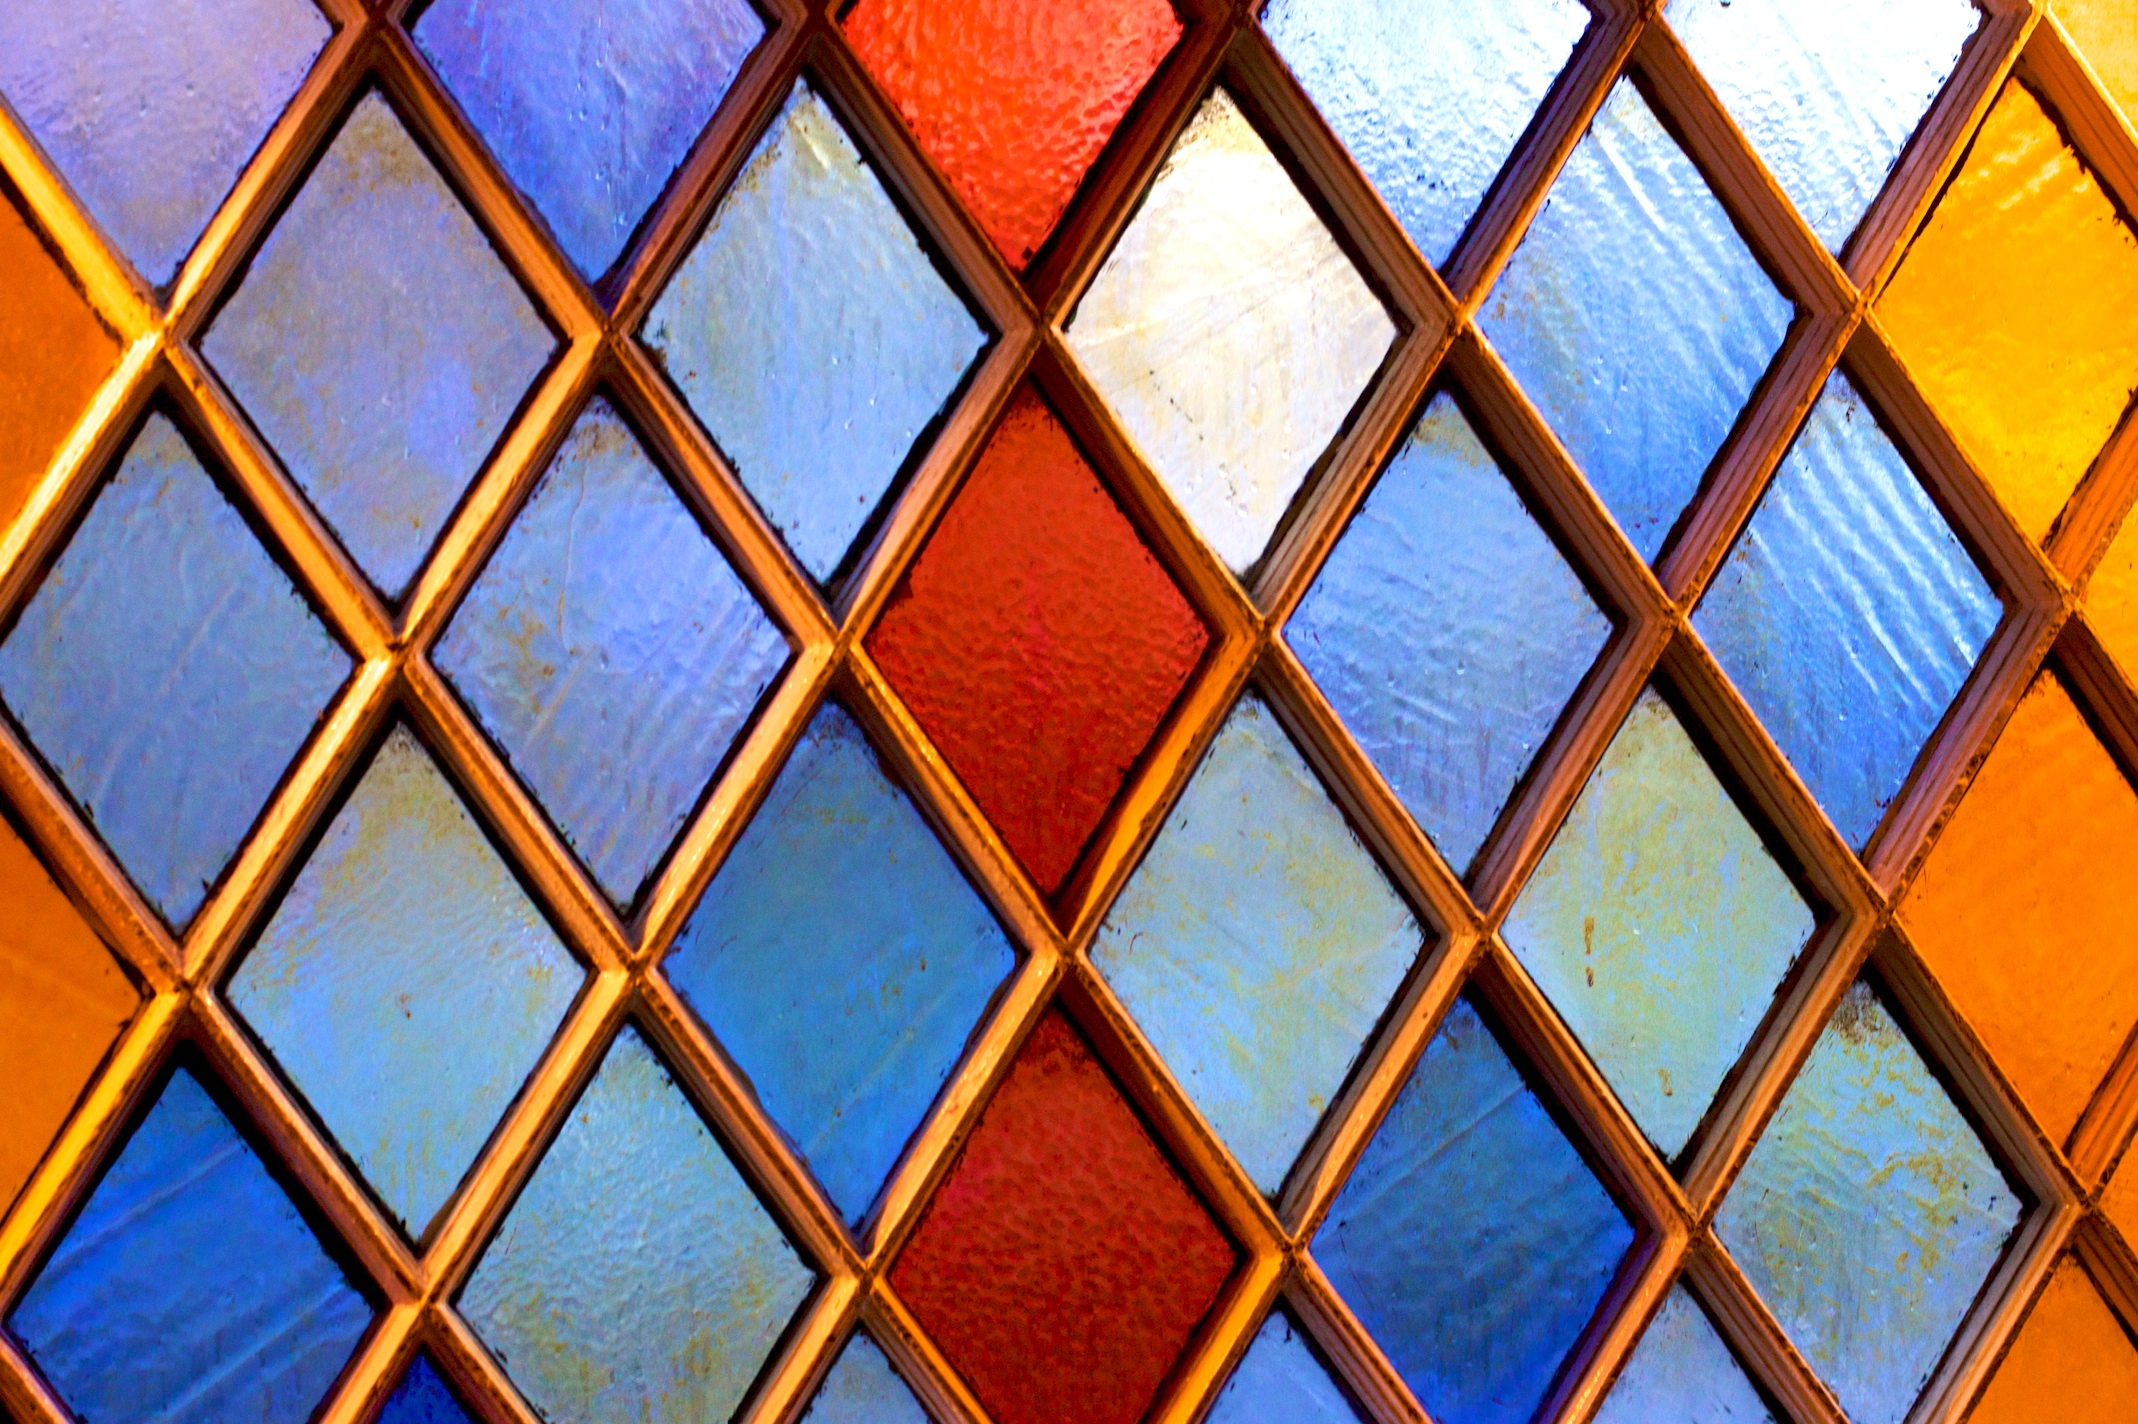
floor, window, glass, wall, pattern, line, color, material, stained glass, circle, art, design, symmetry, flooring, daylighting